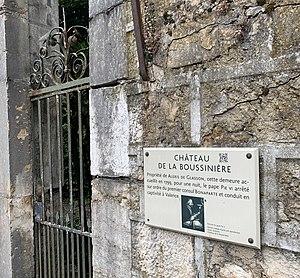
Plaque Château de La Boussinière - Tullins
Tullins est une commune française, située dans le département de l'Isère, en région Auvergne-Rhône-Alpes.